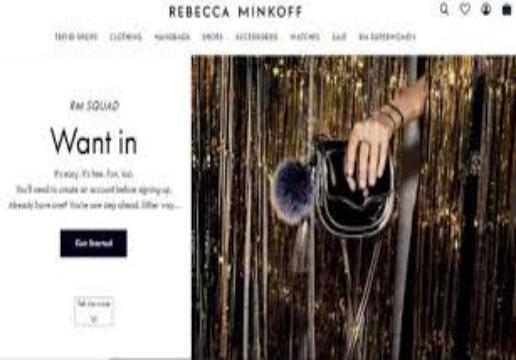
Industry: Clothes